Vaanavil Vaazhkai

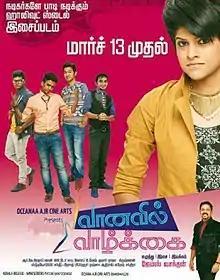
Poster

Vaanavil Vaazhkai is a 2015 Indian Tamil-language coming-of-age musical film written and directed by James Vasanthan in his directorial debut. He also worked as music composer. The film stars predominantly newcomers who also sing the songs picturised on their characters. It was released on 13 March 2015.